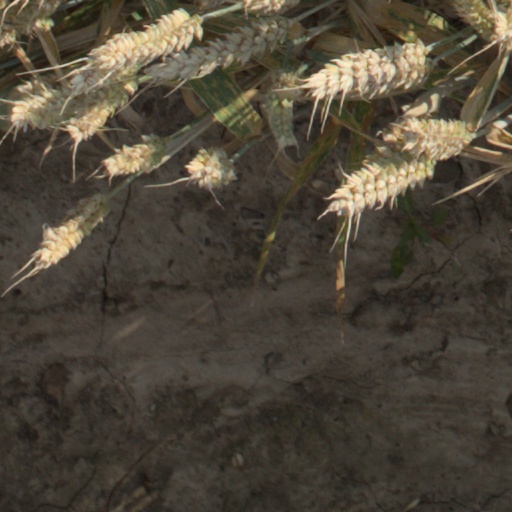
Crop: wheat